Rolando Rivas, taxista

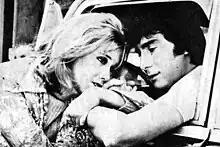
Promotional photo of the TV series, 1972

Rolando Rivas, taxista is a 1972-3 Argentine telenovela and a 1974 romantic drama film directed by Julio Saraceni and starring Claudio García Satur and Soledad Silveyra. It was created by Alberto Migré.